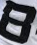
Number: 8